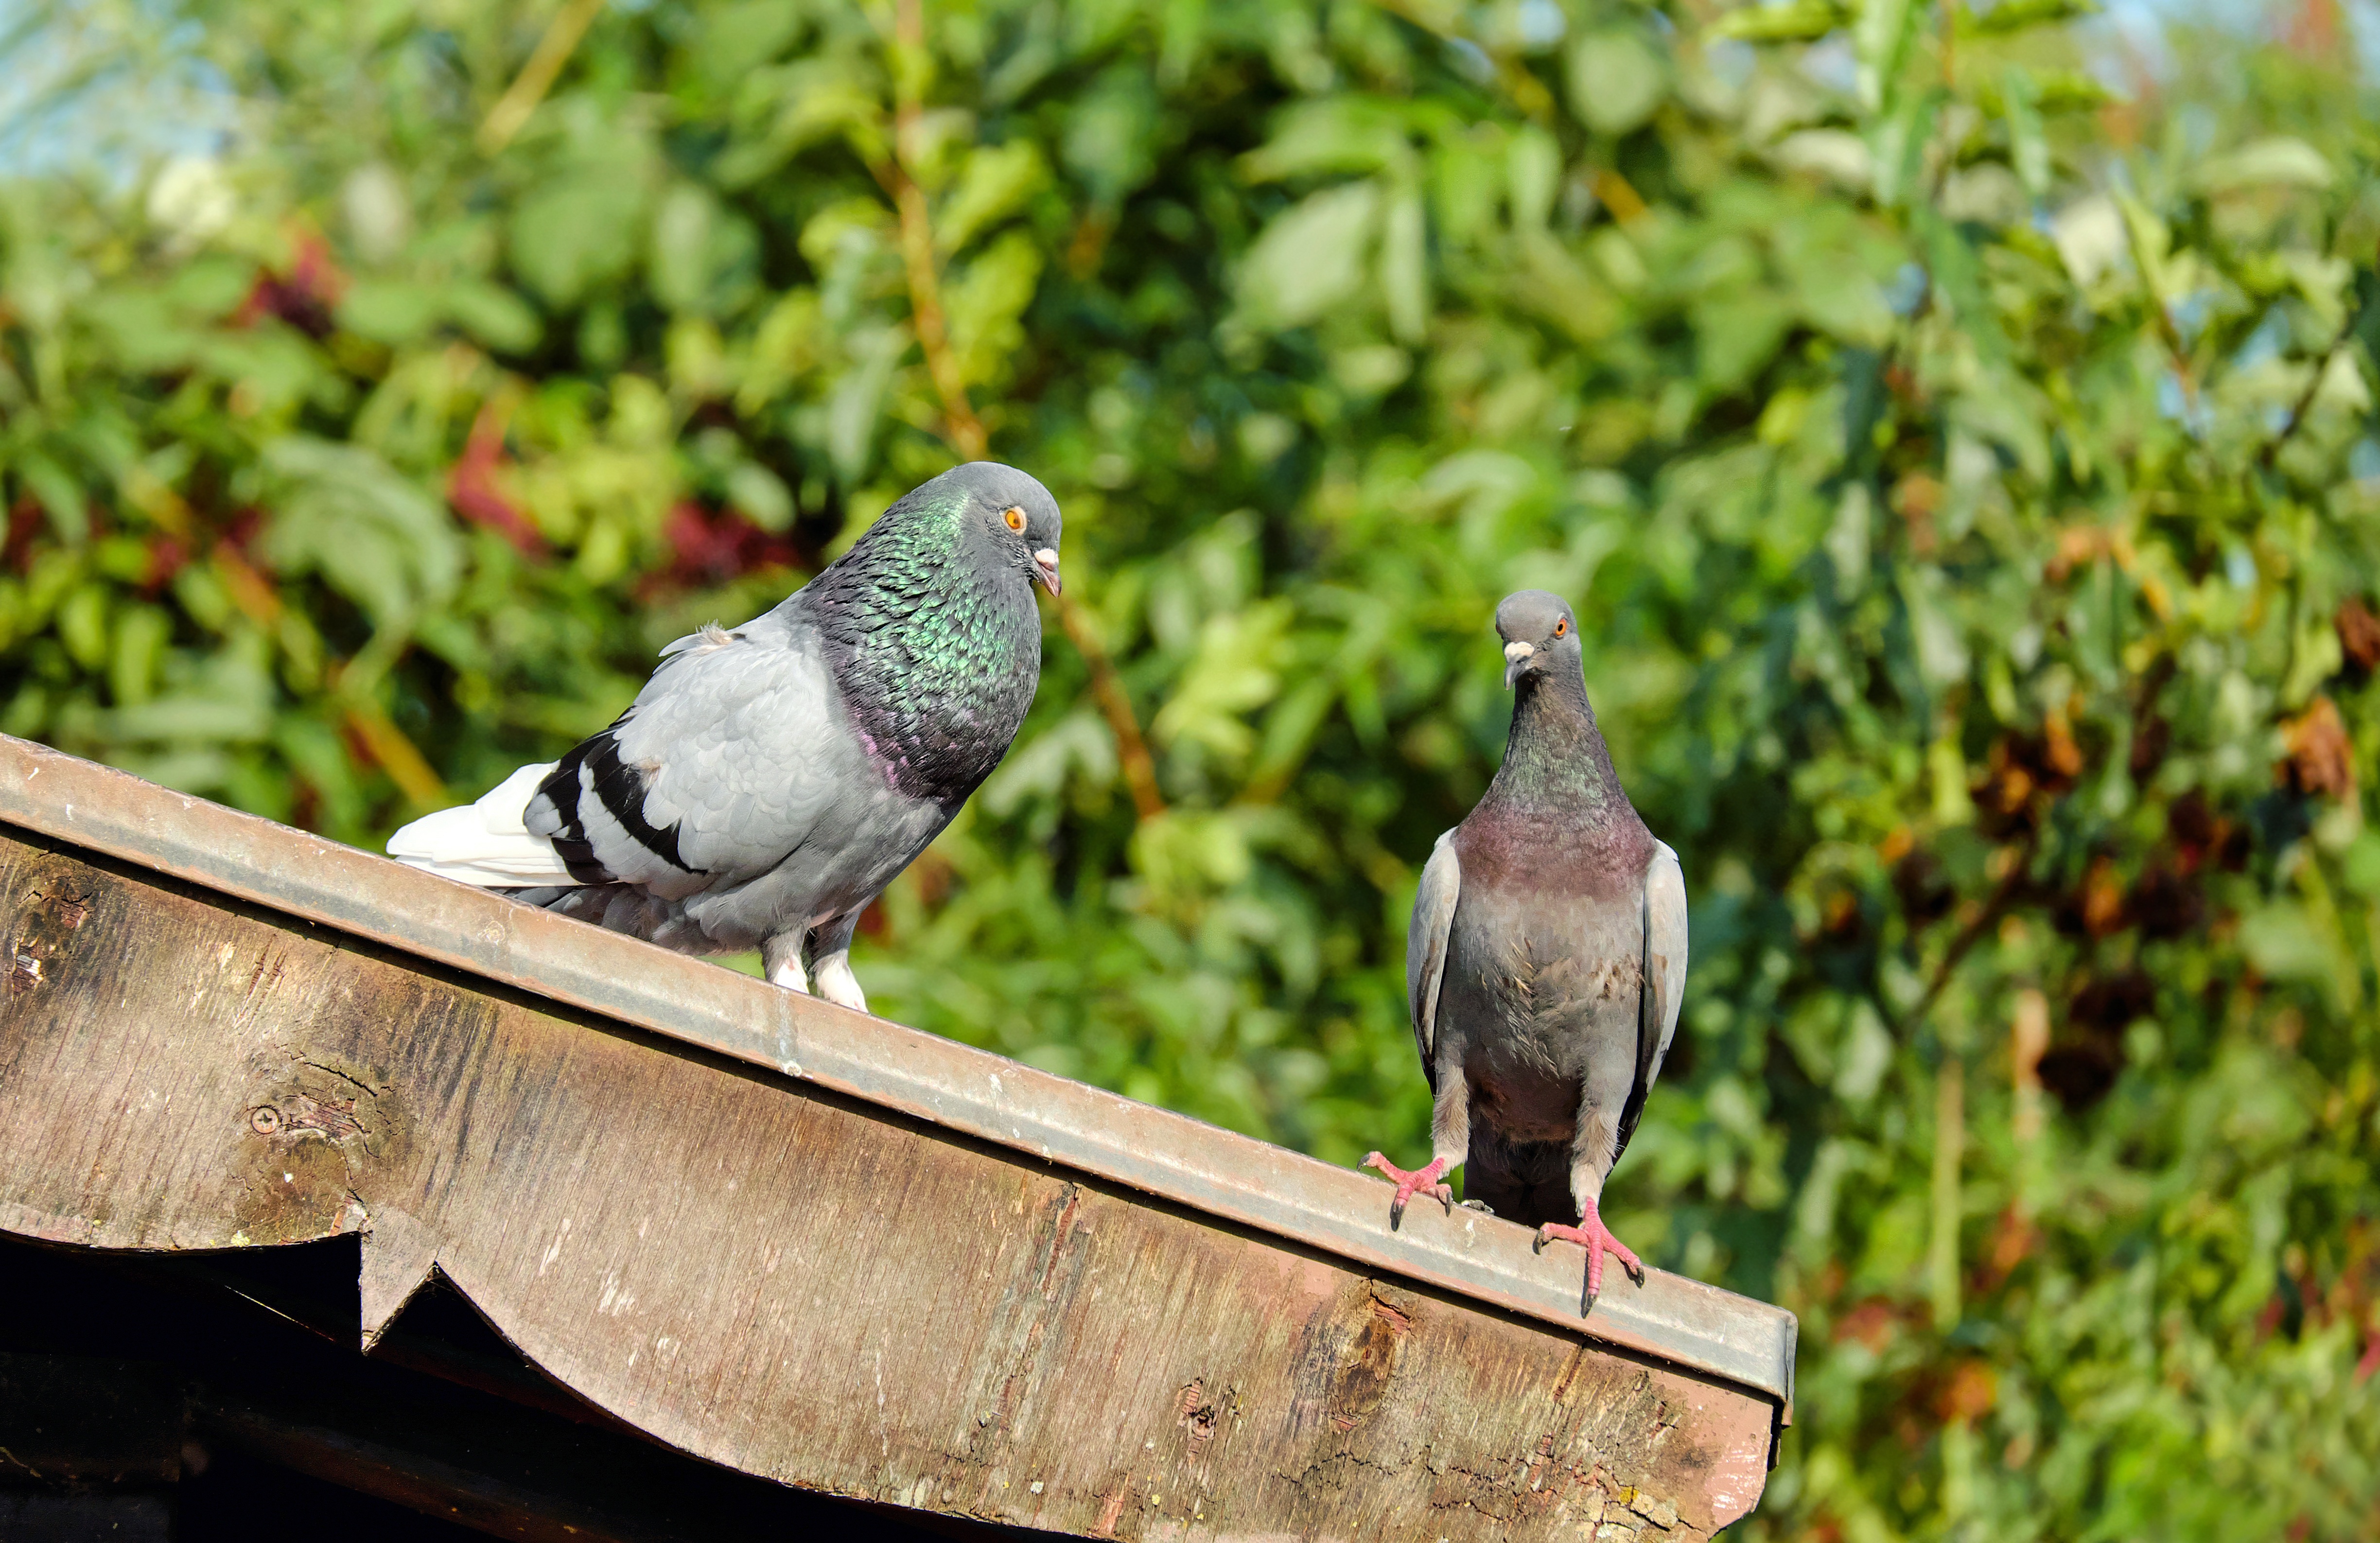
nature, bird, roof, animal, wildlife, beak, fauna, pigeons, vertebrate, pair, city pigeon, perching bird